Dionysus

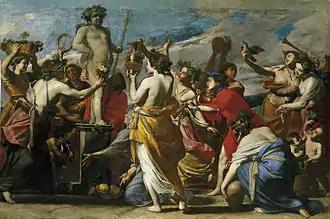
"Sacrifice to Bacchus". Oil on canvas by Massimo Stanzione, c. 1634

The central religious cult of Dionysus is known as the Bacchic or Dionysian Mysteries. The exact origin of this religion is unknown, though Orpheus was said to have invented the mysteries of Dionysus. Evidence suggests that many sources and rituals typically considered to be part of the similar Orphic Mysteries actually belong to Dionysian mysteries. Some scholars have suggested that, additionally, there is no difference between the Dionysian mysteries and the mysteries of Persephone, but that these were all facets of the same mystery religion, and that Dionysus and Persephone both had important roles in it. Previously considered to have been a primarily rural and fringe part of Greek religion, the major urban center of Athens played a major role in the development and spread of the Bacchic mysteries.